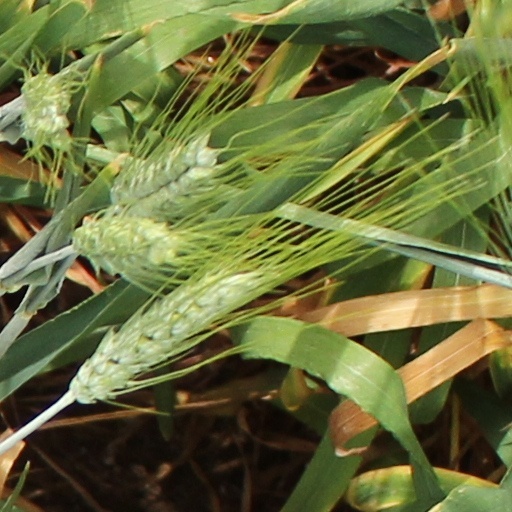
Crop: wheat